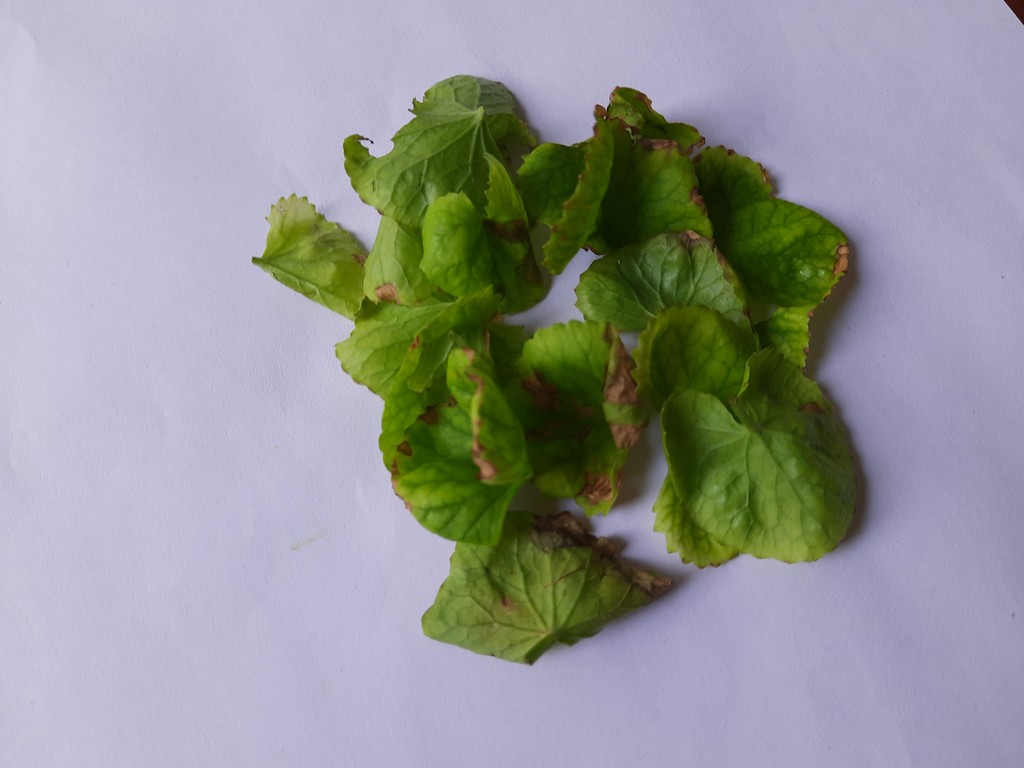
Label: Unhealthy